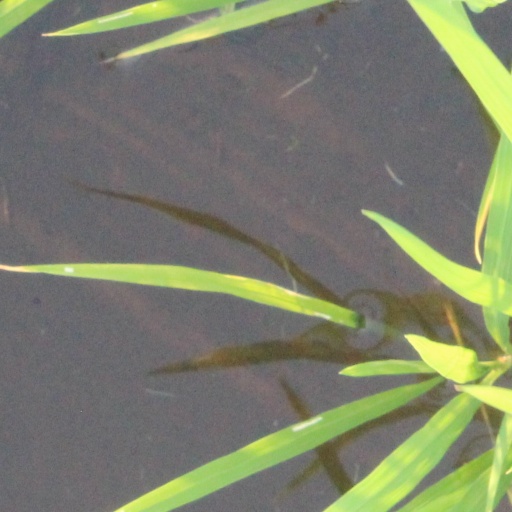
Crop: rice